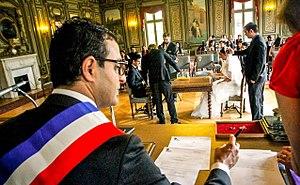
Arash Derambakhsh usuellement orthographié Derambarsh, né le 25 juillet 1979 à Paris, est un avocat, éditeur et militant politique français.